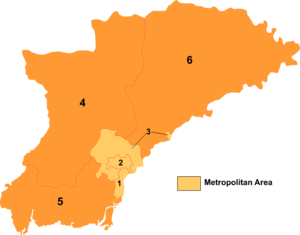
Dandong est une ville-préfecture portuaire de l'est de la province du Liaoning dans le nord-est de la Chine. Elle était autrefois connue sous les noms d’Andong et d’Antung. Elle est située sur le golfe de Corée et le Yalou, fleuve qui marque la frontière entre la Chine et la Corée du Nord. La ville a une population de 780 000 habitants pour une superficie de 563 km². La zone administrative couvre une superficie de 15 200 km² et a une population de 2,4 millions d'habitants.